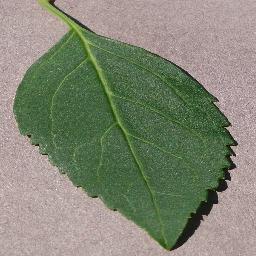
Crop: cherry
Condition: (including_sour)_healthy